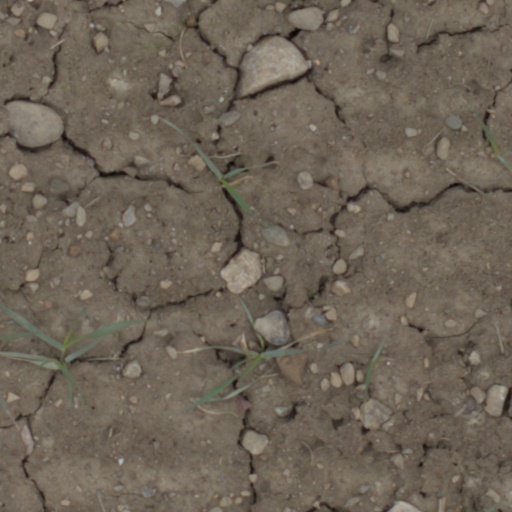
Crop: wheat